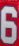
Number: 6